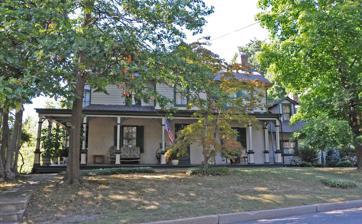
Building: Myers-Masker House
Country: United States of America
Year built: 1795
Historic house in New Jersey, United States United States historic place Myers-Masker House U.S. National Register of Historic Places New Jersey Register of Historic Places Show map of Bergen County, New Jersey Show map of New Jersey Show map of the United States Location 179 Park Avenue, Midland Park, New Jersey Coordinates 41°0′3″N 74°8′53″W / 41.00083°N 74.14806°W / 41.00083; -74.14806 Area 1.6 acres (0.65 ha) Built 1795 MPS Stone Houses of Bergen County TR NRHP reference No. 83001533 NJRHP No. 577 Significant dates Added to NRHP January 9, 1983 Designated NJRHP October 3, 1980 Myers-Masker House is located in Midland Park , Bergen County , New Jersey , United States. The house was built in 1795 and was added to the National Register of Historic Places on January 9, 1983. See also National Register of Historic Places listings in Bergen County, New Jersey References